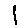
Label: 1